Gentelles

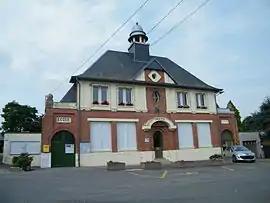
The town hall in Gentelles

Gentelles is a commune in the Somme department in Hauts-de-France in northern France. It is part of the arrondissement of Amiens and the canton of Amiens-4.